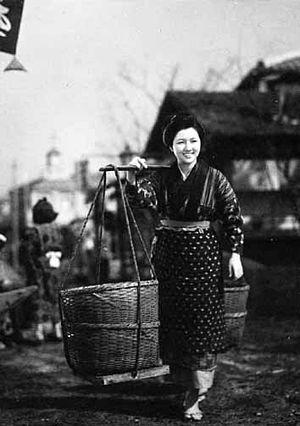
Kajirō Yamamoto est un réalisateur et scénariste japonais né le 15 mars 1902 à Tokyo et mort le 28 septembre 1974.